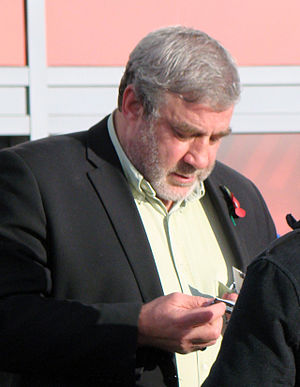
Phil Dwyer
"Philip Joseph ""Phil"" Dwyer er en walisisk tidligere fodboldspiller.